Angela Diller

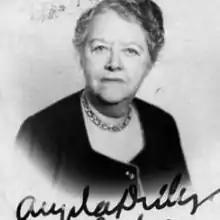

Mary Angela Diller was born on August 1, 1877, to William Augustus Muhlenberg Diller and Mary Abigail Welles. She was the youngest of four children. Diller taught herself how to play the piano at an early age. Her older sister Ellen taught her how to read sheet music. As a teenager, she received lessons from Alice Fowler between 1892 and 1895.